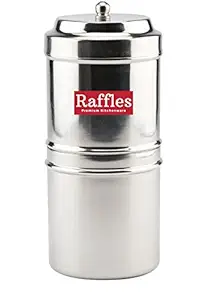
Raffles Premium Stainless Steel South Indian Coffee Filter/Drip Coffee Maker
Category: Home&Kitchen
Price: 249 (list price: 400)
Rating: 4.1 (693 ratings)
About this product: Crafted from Stainless Steel; Rust-proof|Ideal for making authentic South Indian filter coffee|Capacity: 150 ml; Size: Diameter - 5.5 cms; Height - 13.5 cms|Package Content: 1-Pc. Coffee Filter|Size Name: 2 Cups; Human Interface Input: Unknown